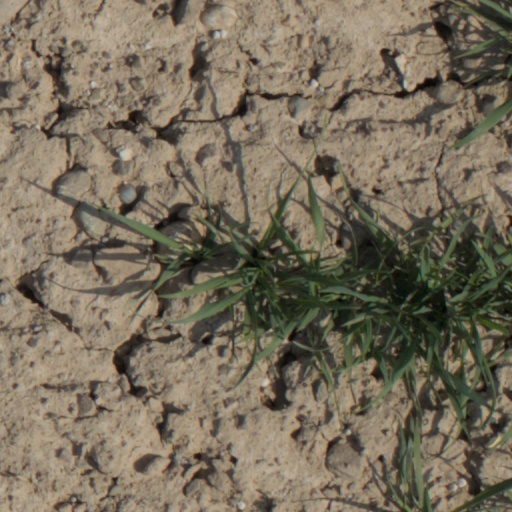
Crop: wheat